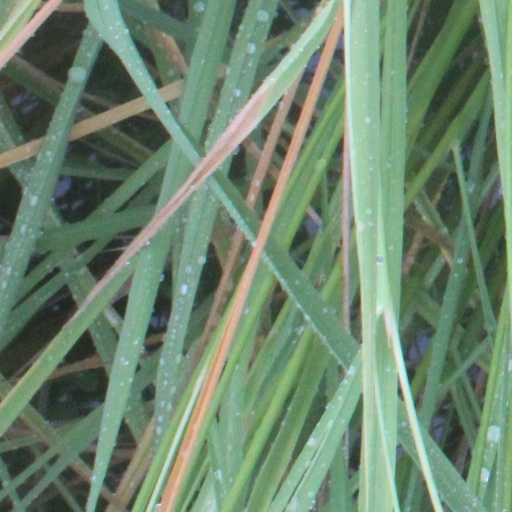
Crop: rice